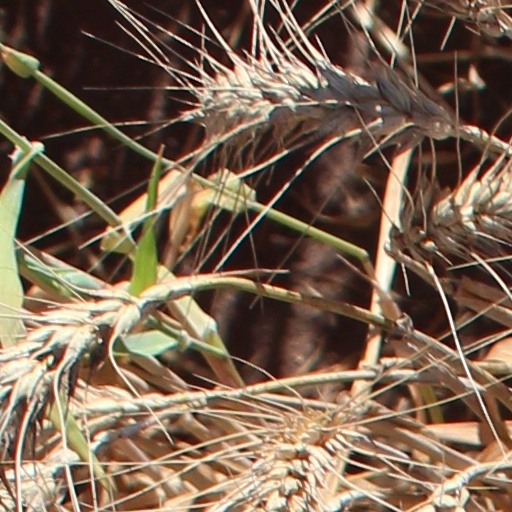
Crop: wheat